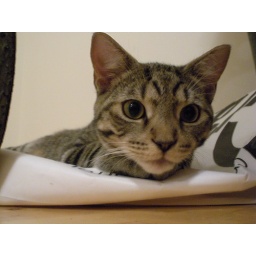
Jack in his favorite place: Lying on a paper bag